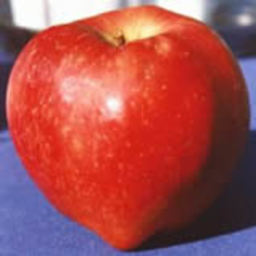
Label: Apple